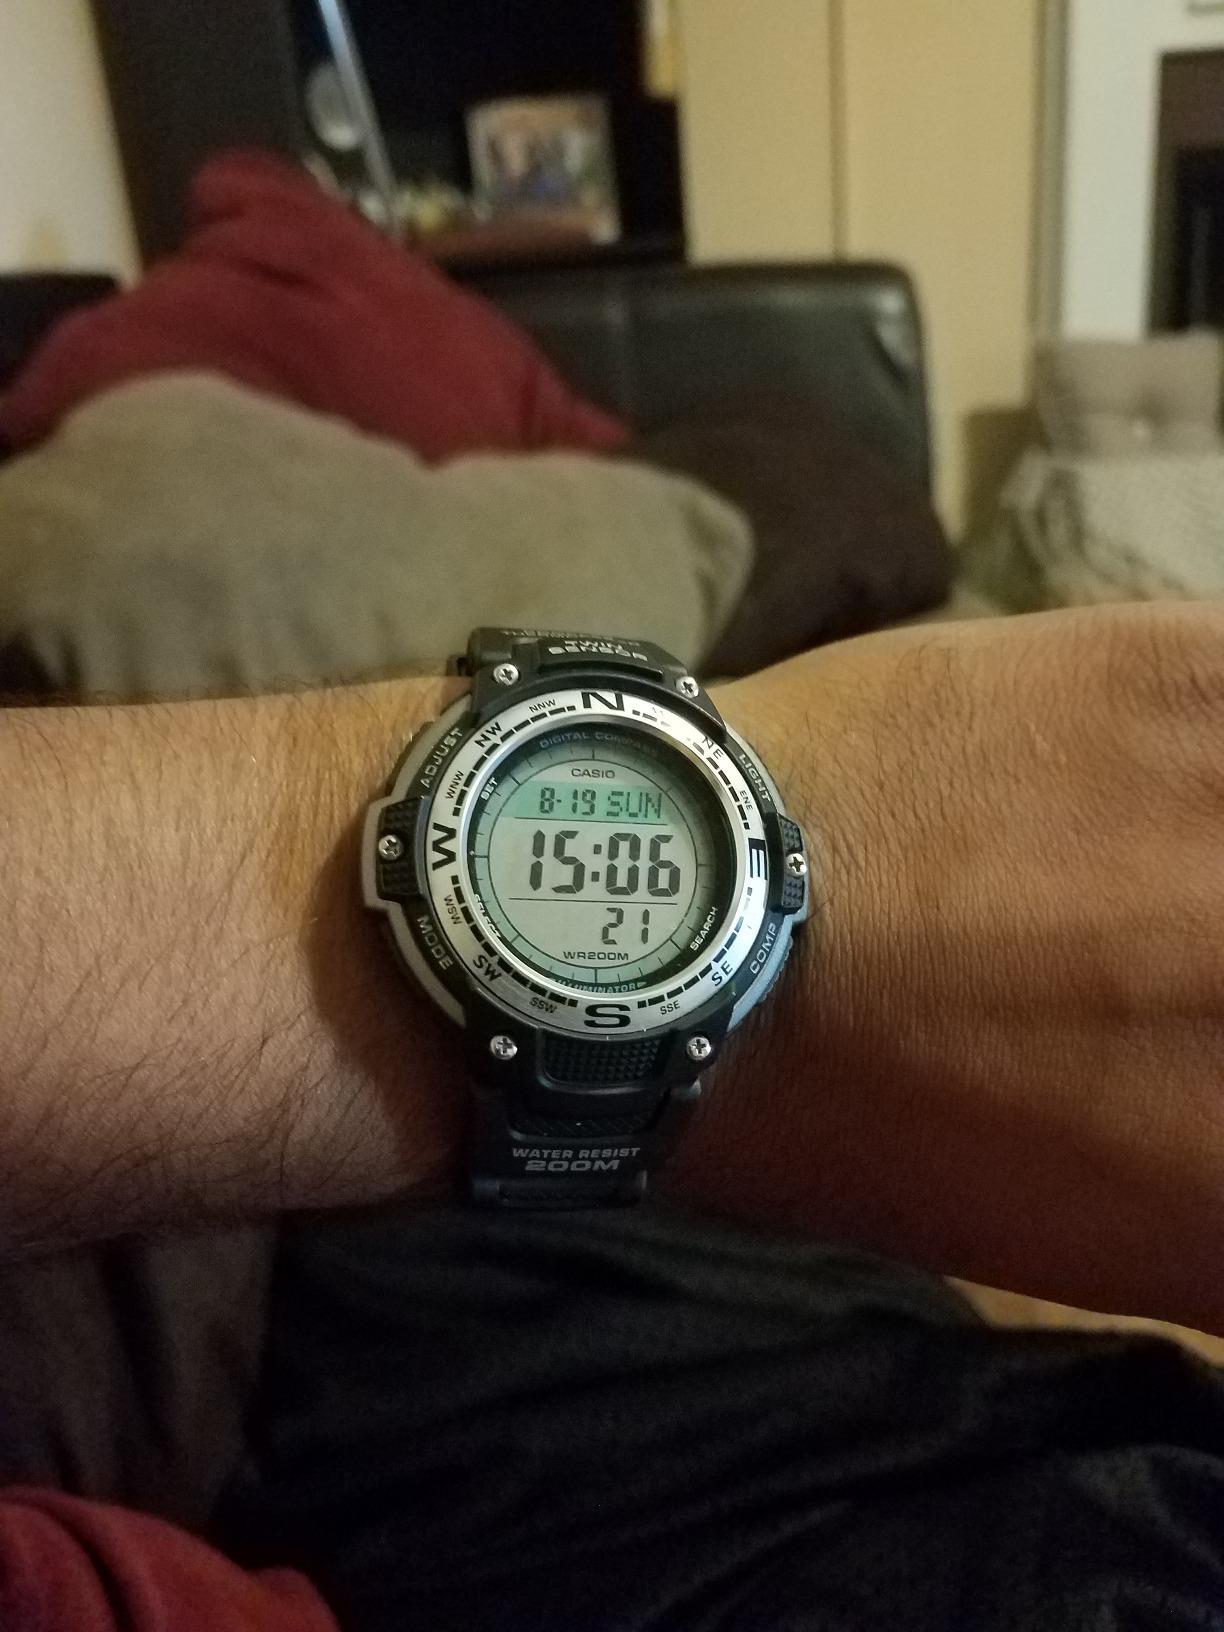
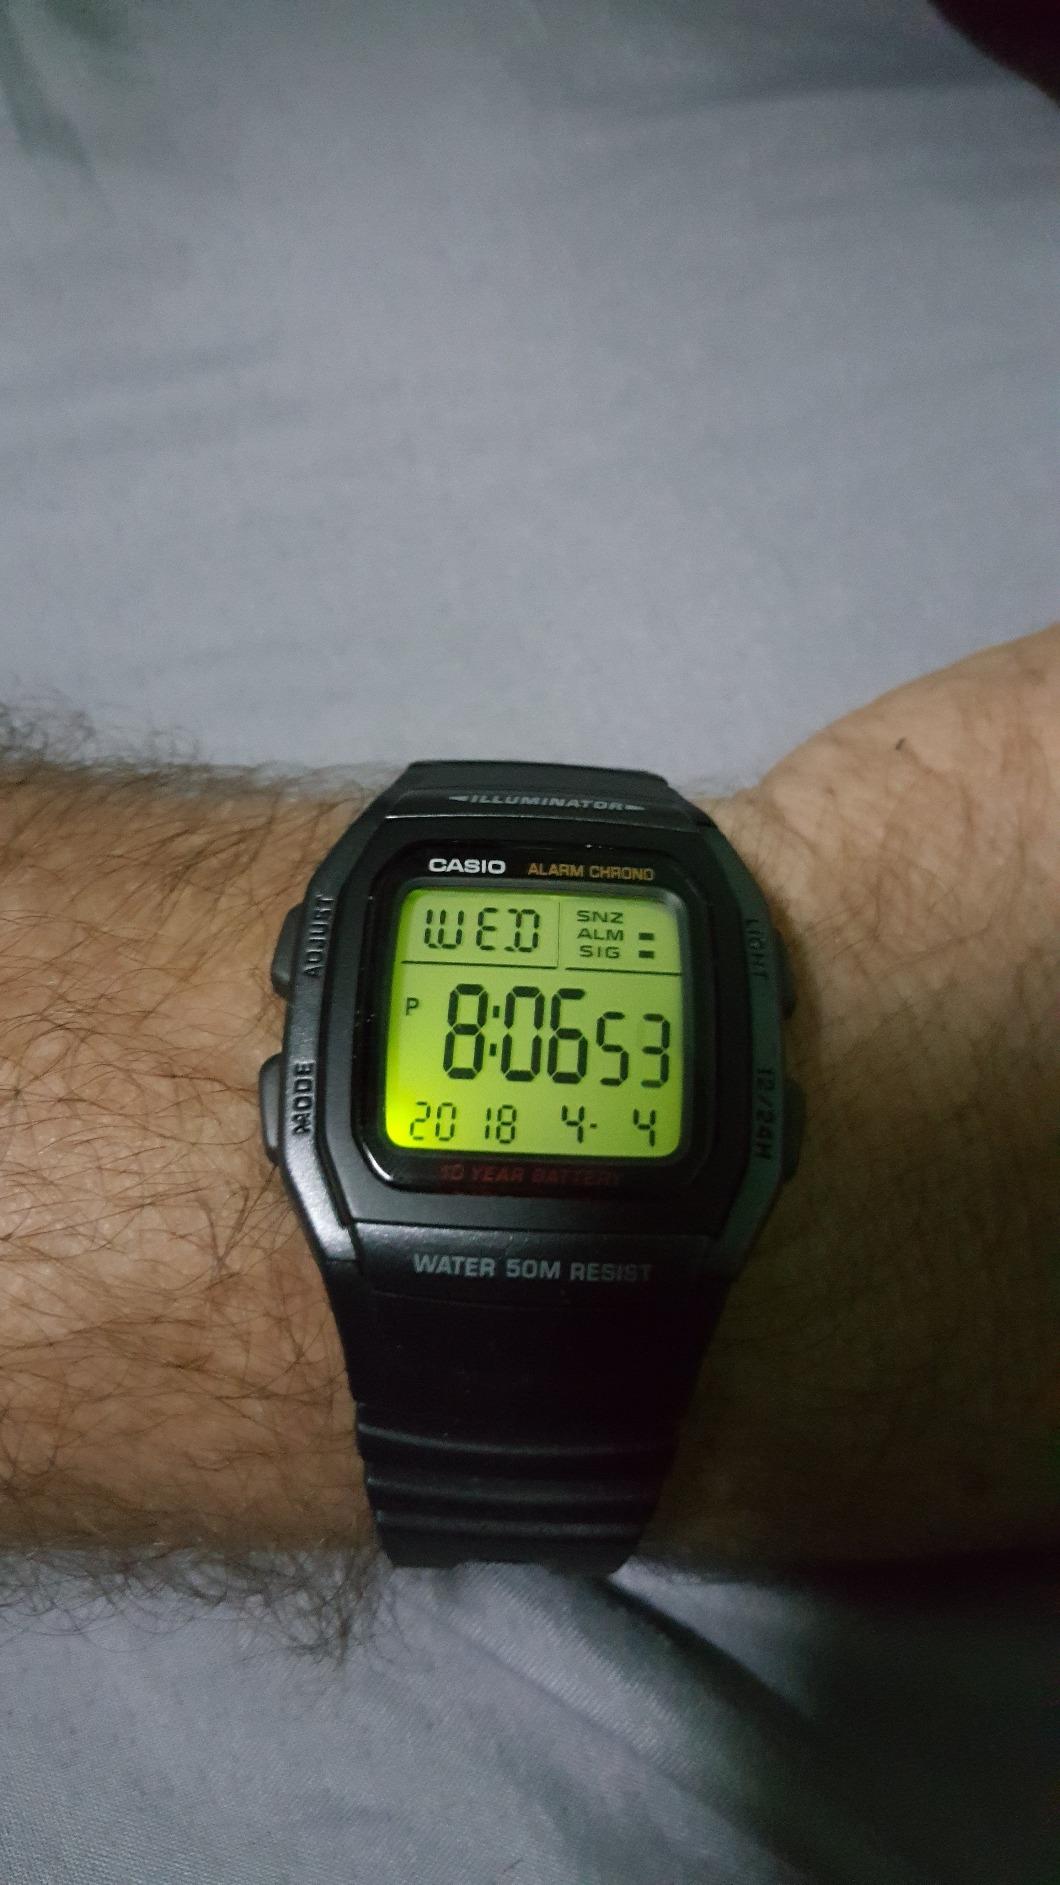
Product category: accessories_watch
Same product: no